List of solar eclipses visible from the United States

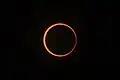
A view of the solar eclipse on October 14, 2023 from Los Alamos, New Mexico, during annularity.

From 1900 to 2100, the state of Massachusetts will have recorded a total of 78 solar eclipses, one of which is an annular eclipse and five of which are total eclipses. The one annular solar eclipse occurred on May 10, 1994. Four of the total solar eclipses occurred on January 24, 1925; August 31, 1932; October 2, 1959; and March 7, 1970, respectively, and the remaining one will occur on May 1, 2079.